Thoracic diaphragm

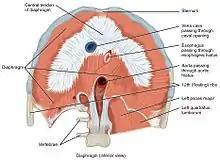

There are a number of openings in the diaphragm through which structures pass between the thorax and abdomen. There are three large openings — one for the aorta (aortic hiatus), one for the esophagus (esophageal hiatus), and one for the inferior vena cava (the caval opening), as well as a series of smaller openings.